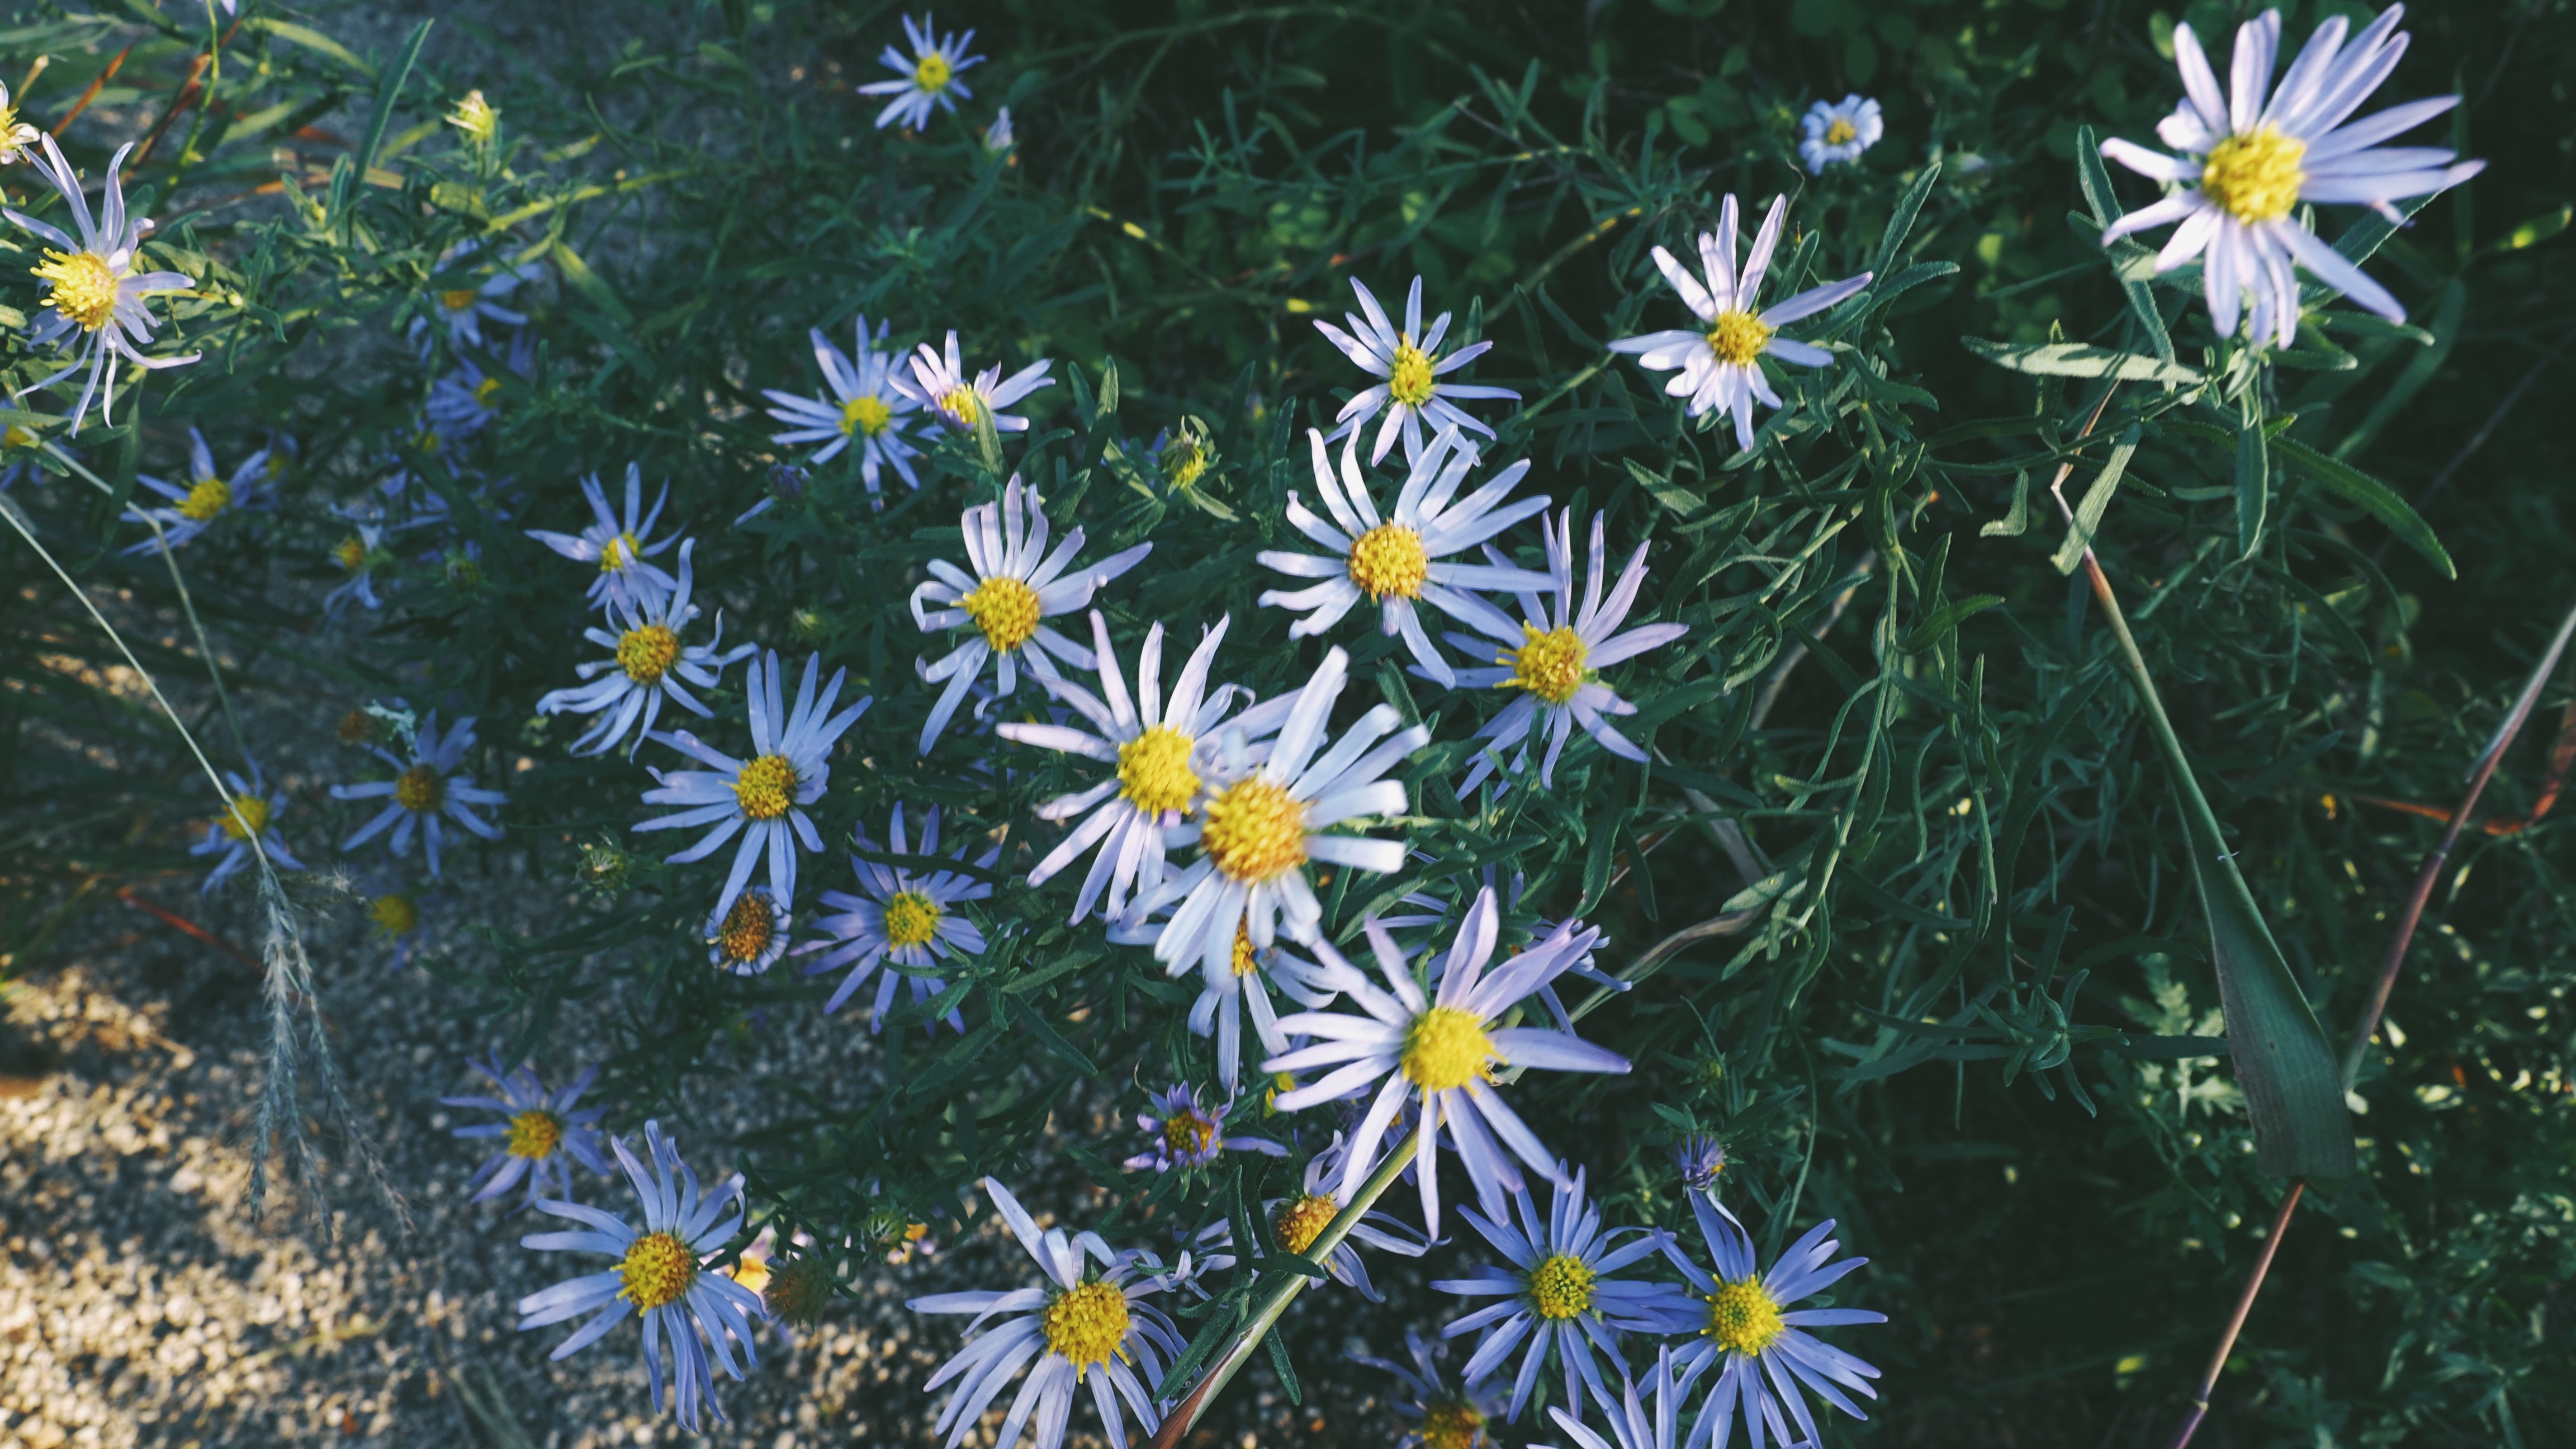
plant, meadow, flower, daisy, botany, flora, wildflower, aster, flowering plant, daisy family, oxeye daisy, land plant, chamaemelum nobile, marguerite daisy